Roystonea regia

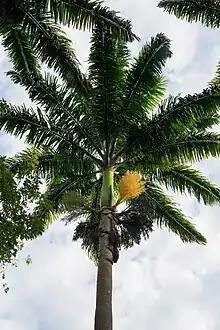
Crown with immature and mature fruit

"Roystonea regia" is a large palm which reaches a height of tall, (with heights up to reported) and a stem diameter of about . (K. F. Connor reports a maximum stem diameter of .) The trunk is stout, very smooth and grey-white in colour with a characteristic bulge below a distinctive green crownshaft. Trees have about 15 leaves which can be up to long. The flowers are white with pinkish anthers. The fruit are spheroid to ellipsoid in shape, long and wide. They are green when immature, turning red and eventually purplish-black as they mature.